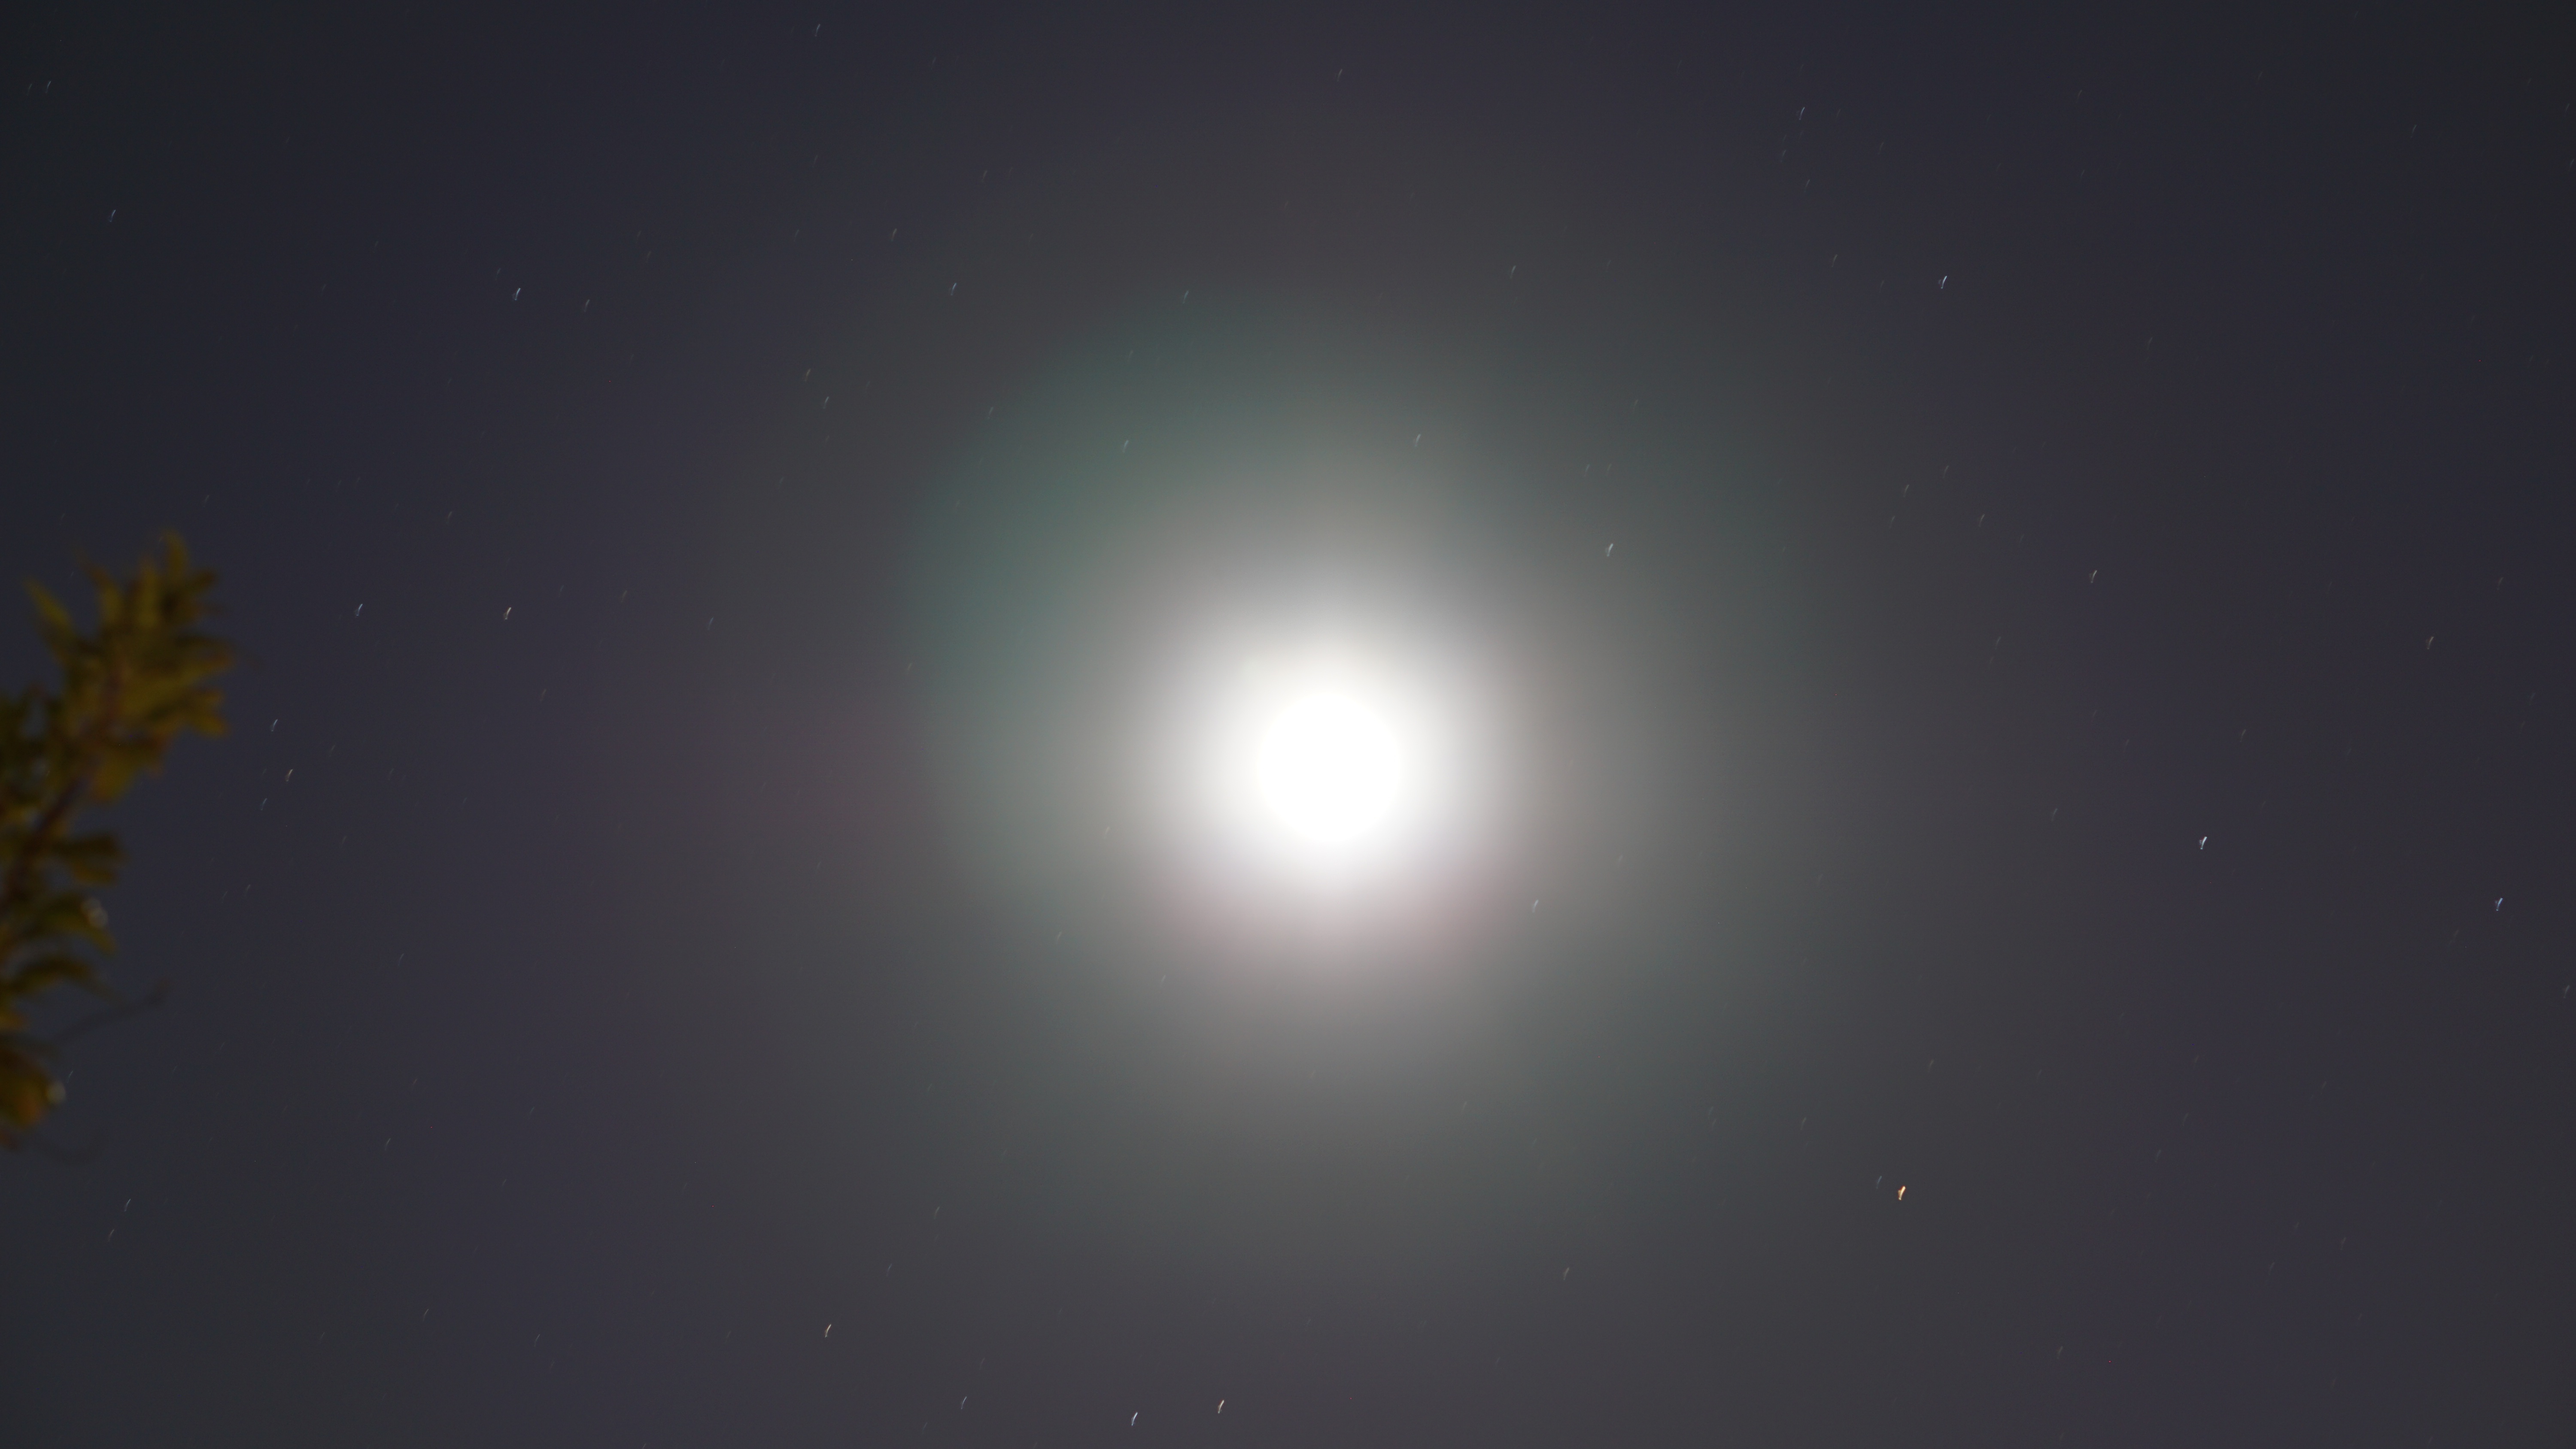
sky, night, atmosphere, moon, moonlight, outer space, astronomy, midnight, astronomical object